LDV Convoy

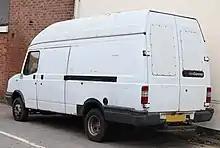
Rear of a high-topped LDV Convoy

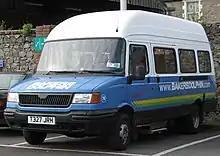
Pre-facelift high-topped LDV Convoy bus

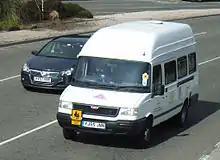
Late model LDV Convoy in custom Plymouth City Council school bus livery (not official LDV provided livery)

Following the sell-off of the van business from the insolvent Leyland DAF in 1993, LDV Limited was formed. In 1996, the 400 van received a facelift from Ogle Design and was renamed the 'Convoy'. Changes included new bumpers, a new bonnet, and a redesigned radiator grille, as well as improved headlamps (which were 40% brighter than those on the 400). The indicators were also changed to a new 'wraparound'-style design.